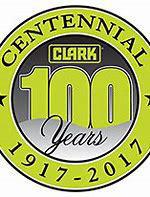
Brand: Clarks
Model: 100